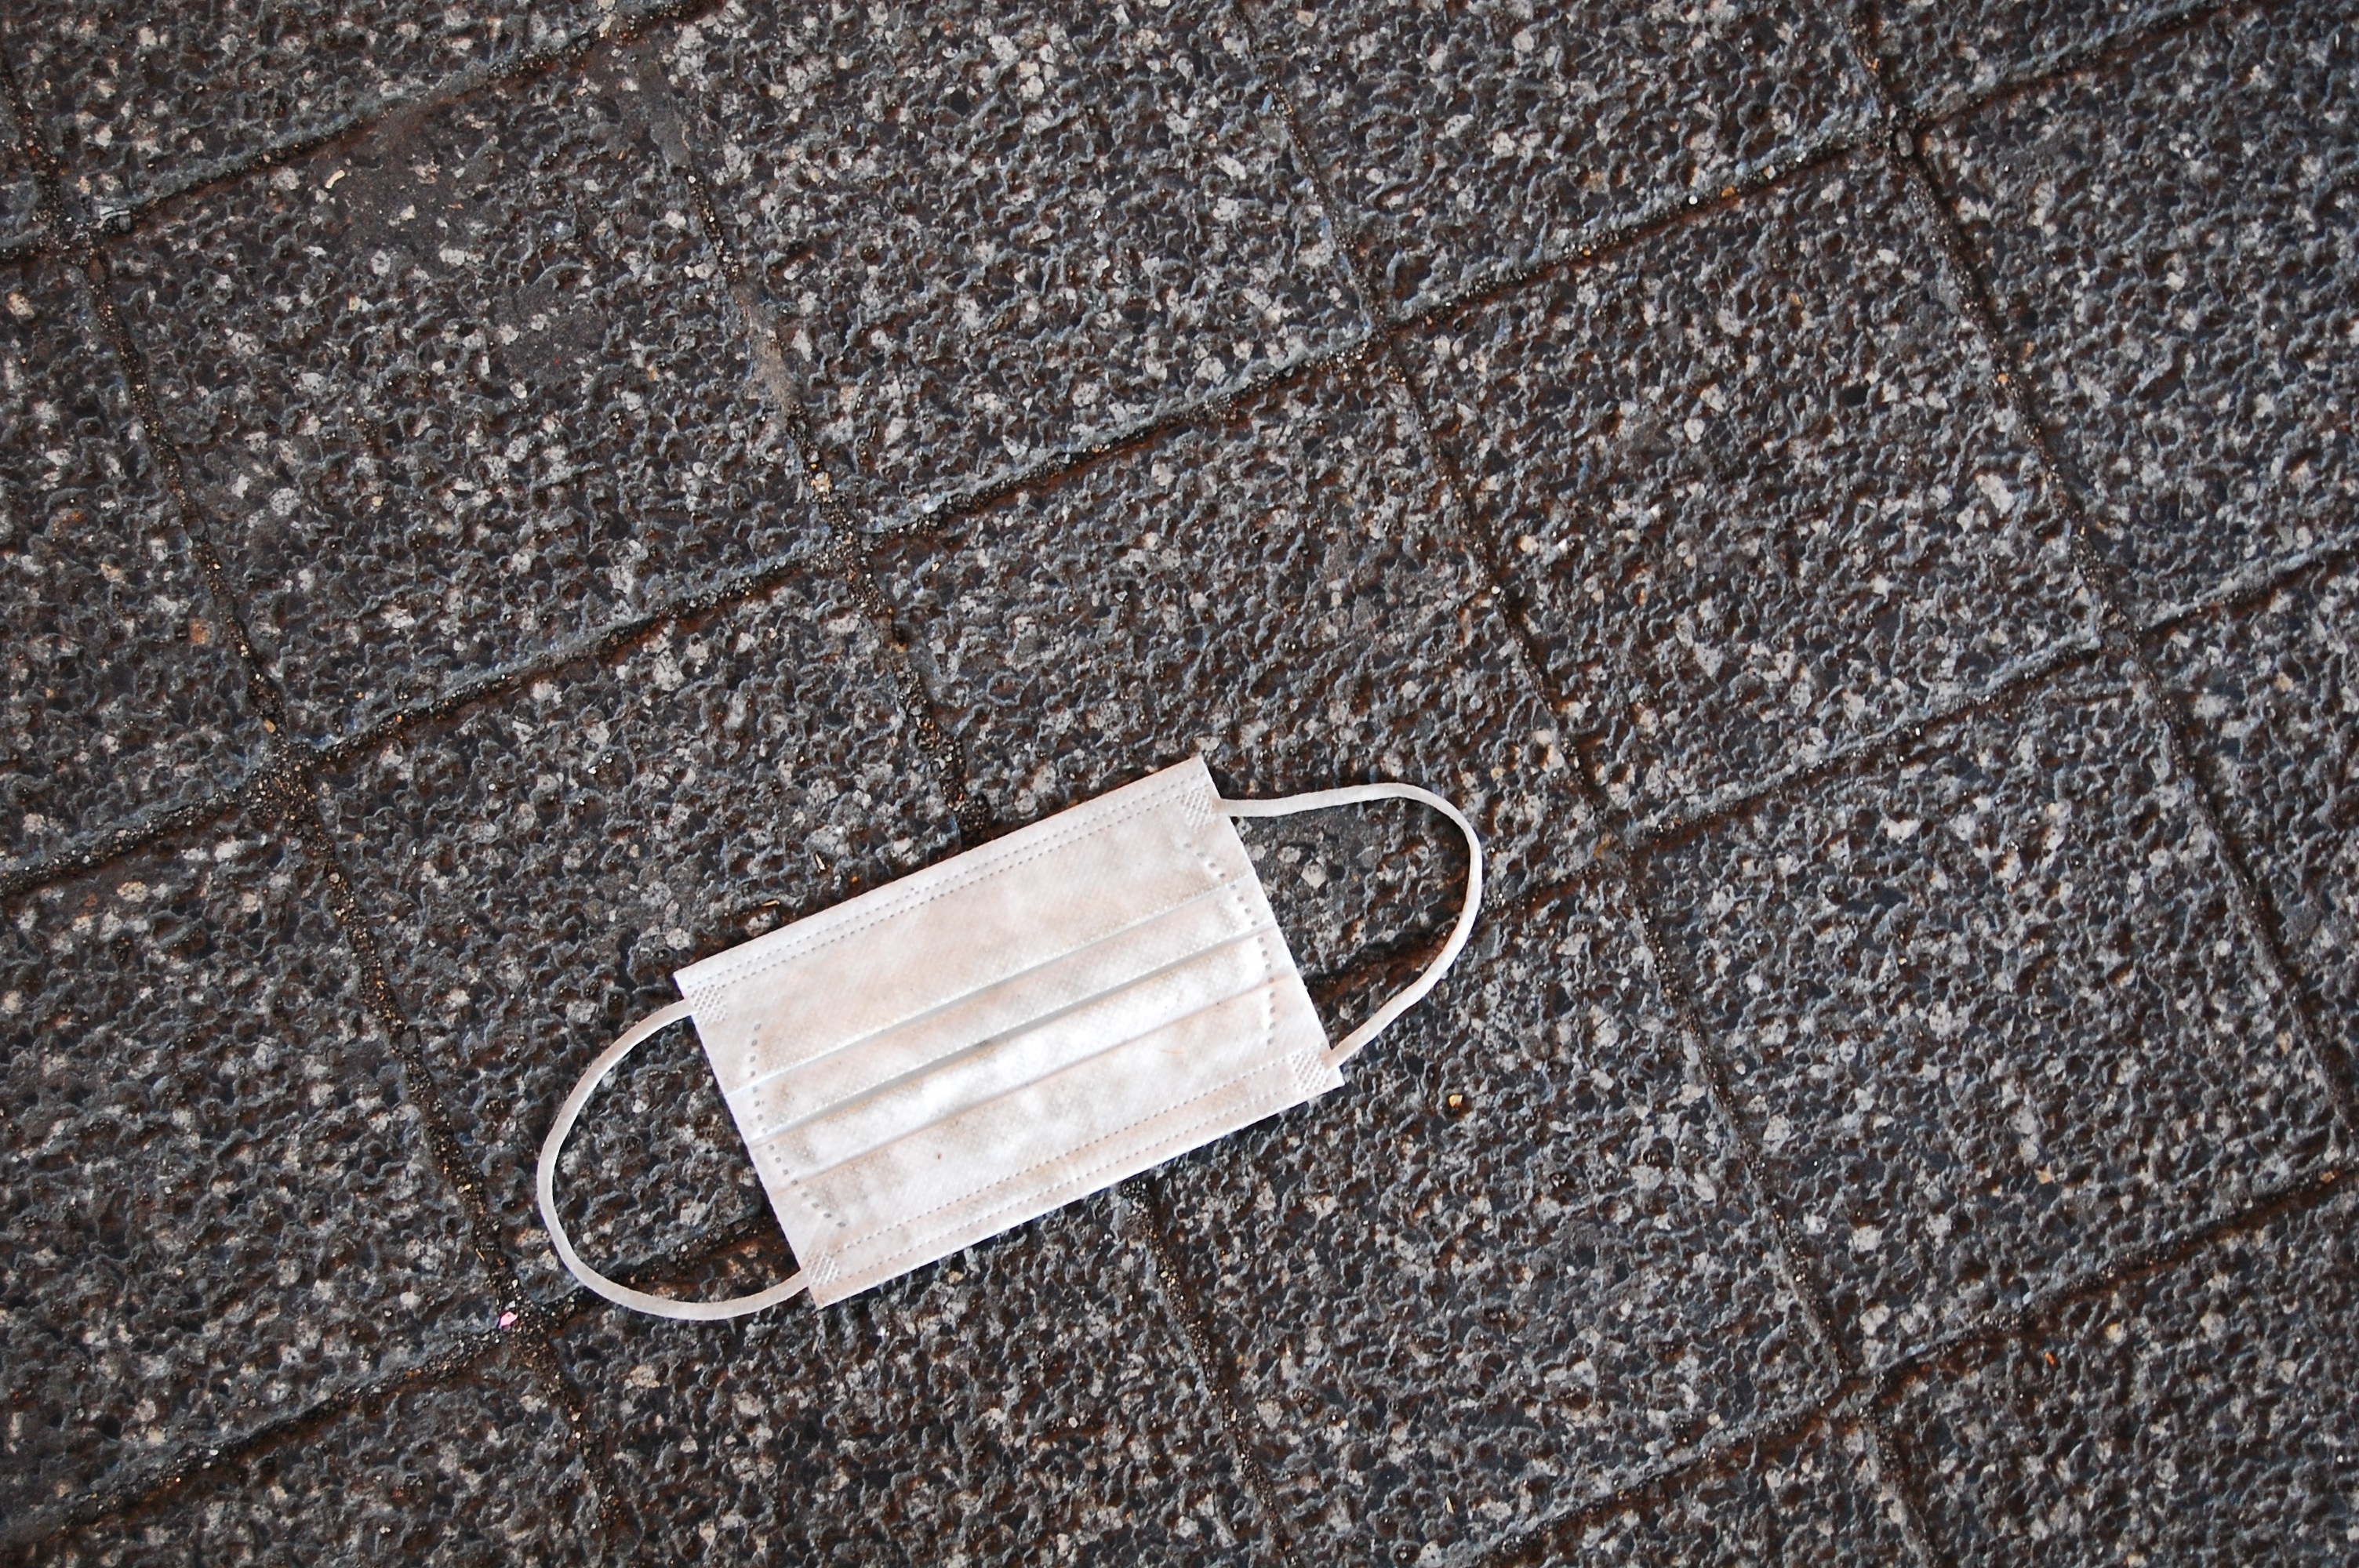
wood, road, city, asia, japan, modern, material, mask, tokyo, shape, flooring, road surface, respiratory mask